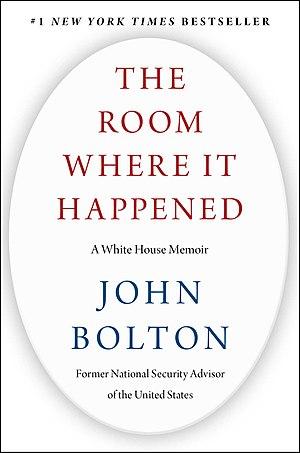
The Room Where It Happened: A White House Memoir est un ouvrage de mémoires écrit en 2020 par l'ancien conseiller à la sécurité nationale John R. Bolton sur son travail en 453 jours au service du président Donald Trump jugé de manière très critique.